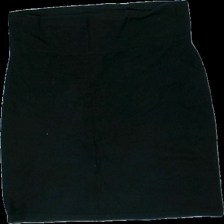
View: front
Type: Skirt
Category: Ladies
Brand: Indiska
Colors: Black
Material: 100% Cotton
Cut: Regular
Size: L
Season: All
Price range: <50
Recommended usage: Recycle
Description: Washed out